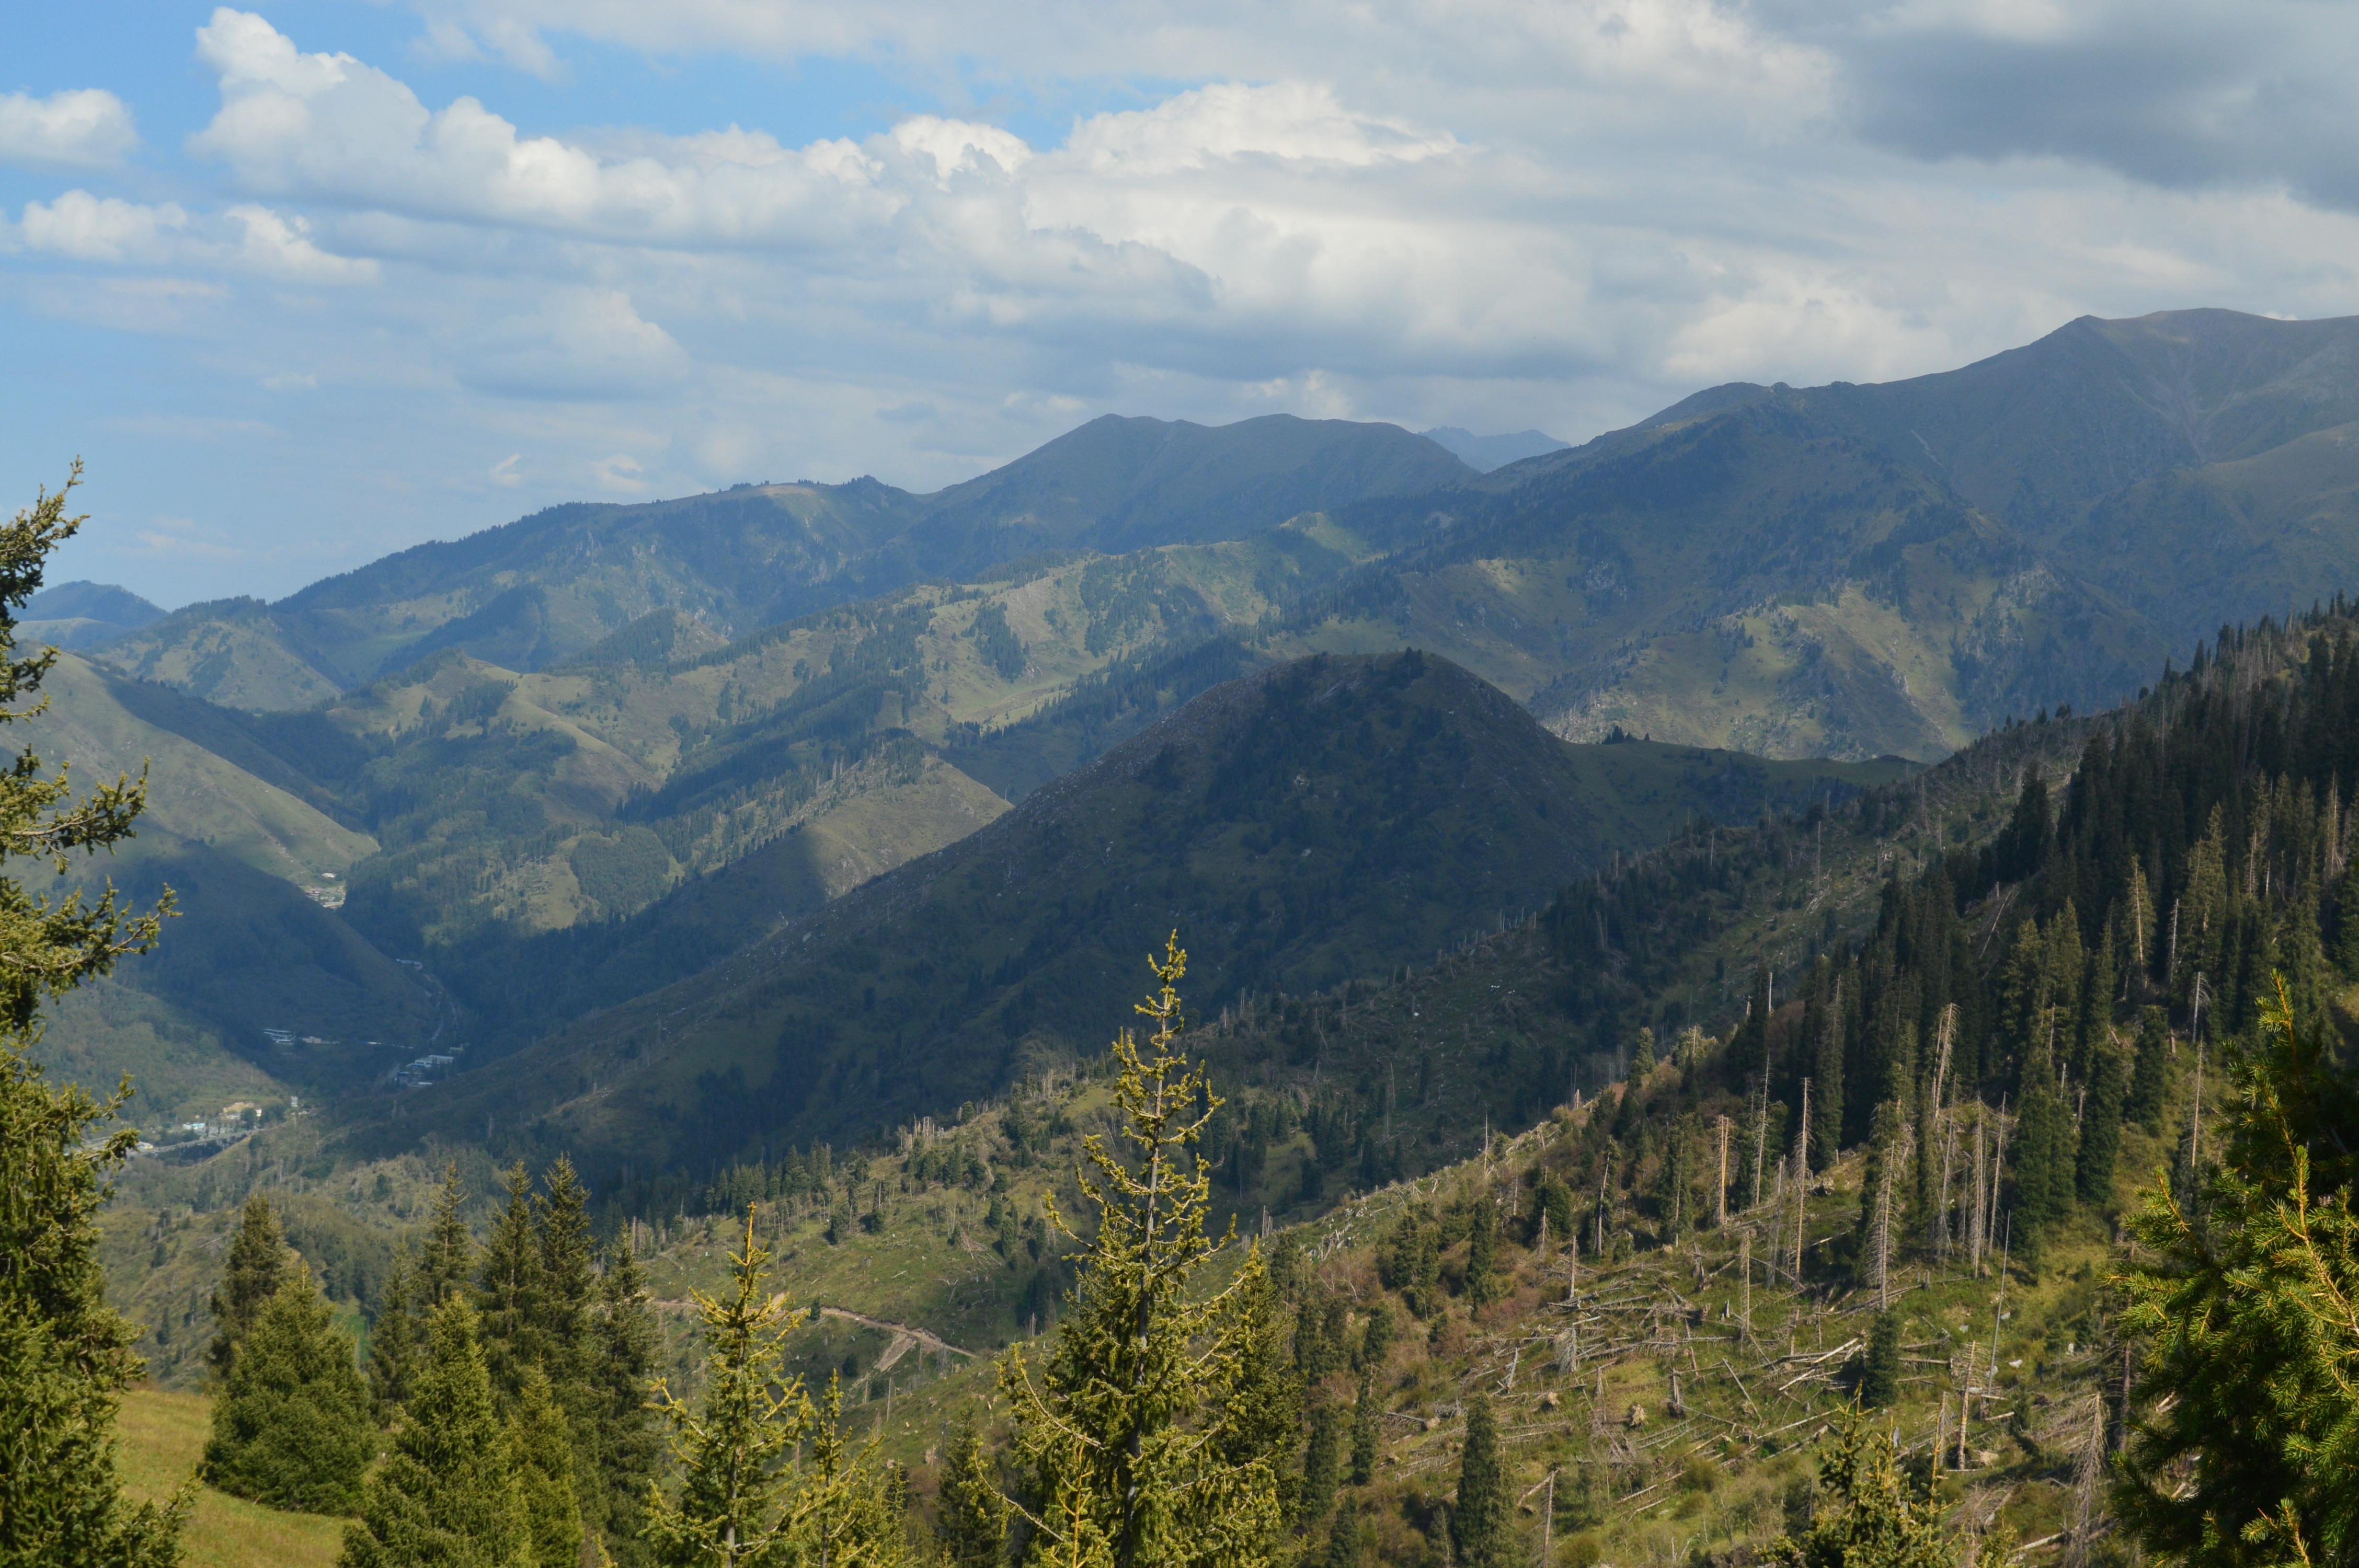
tree, nature, forest, wilderness, walking, mountain, meadow, hill, adventure, valley, mountain range, autumn, ridge, alps, plateau, landform, almaty, mountain pass, geographical feature, mountainous landforms